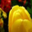
Label: tulip